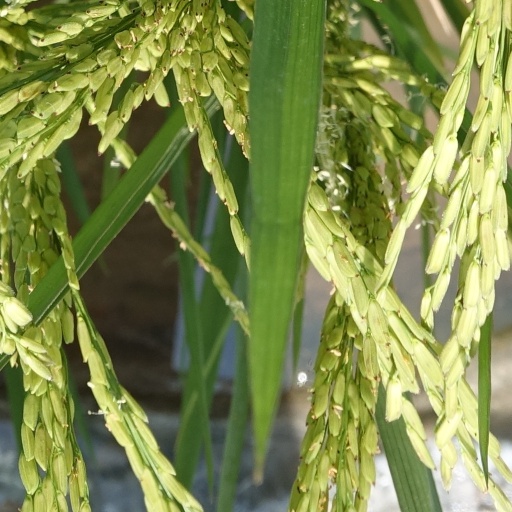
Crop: rice